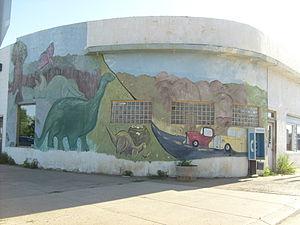
La ville américaine de Jordan est le siège du comté de Garfield, dans l’État du Montana. Lors du recensement de 2010, sa population s’élevait à 343 habitants.